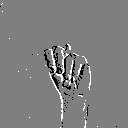
ASL letter: n